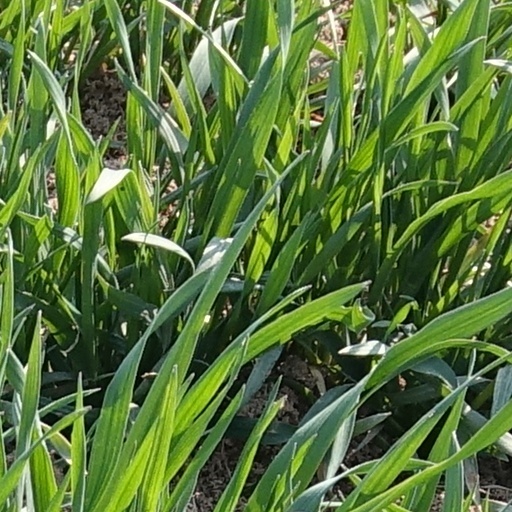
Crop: wheat